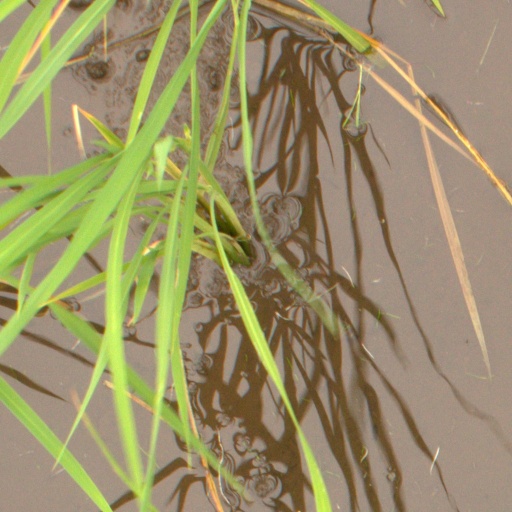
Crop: rice